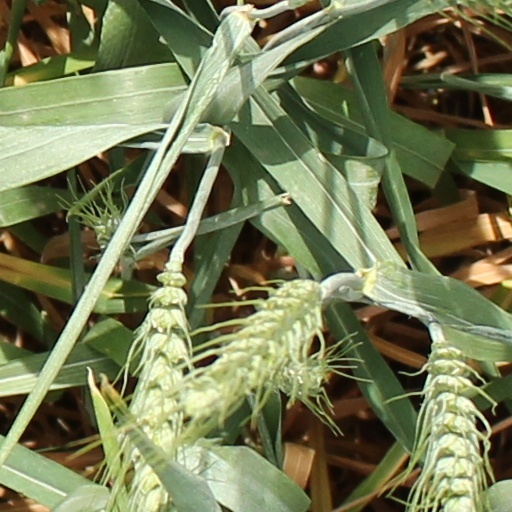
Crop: wheat